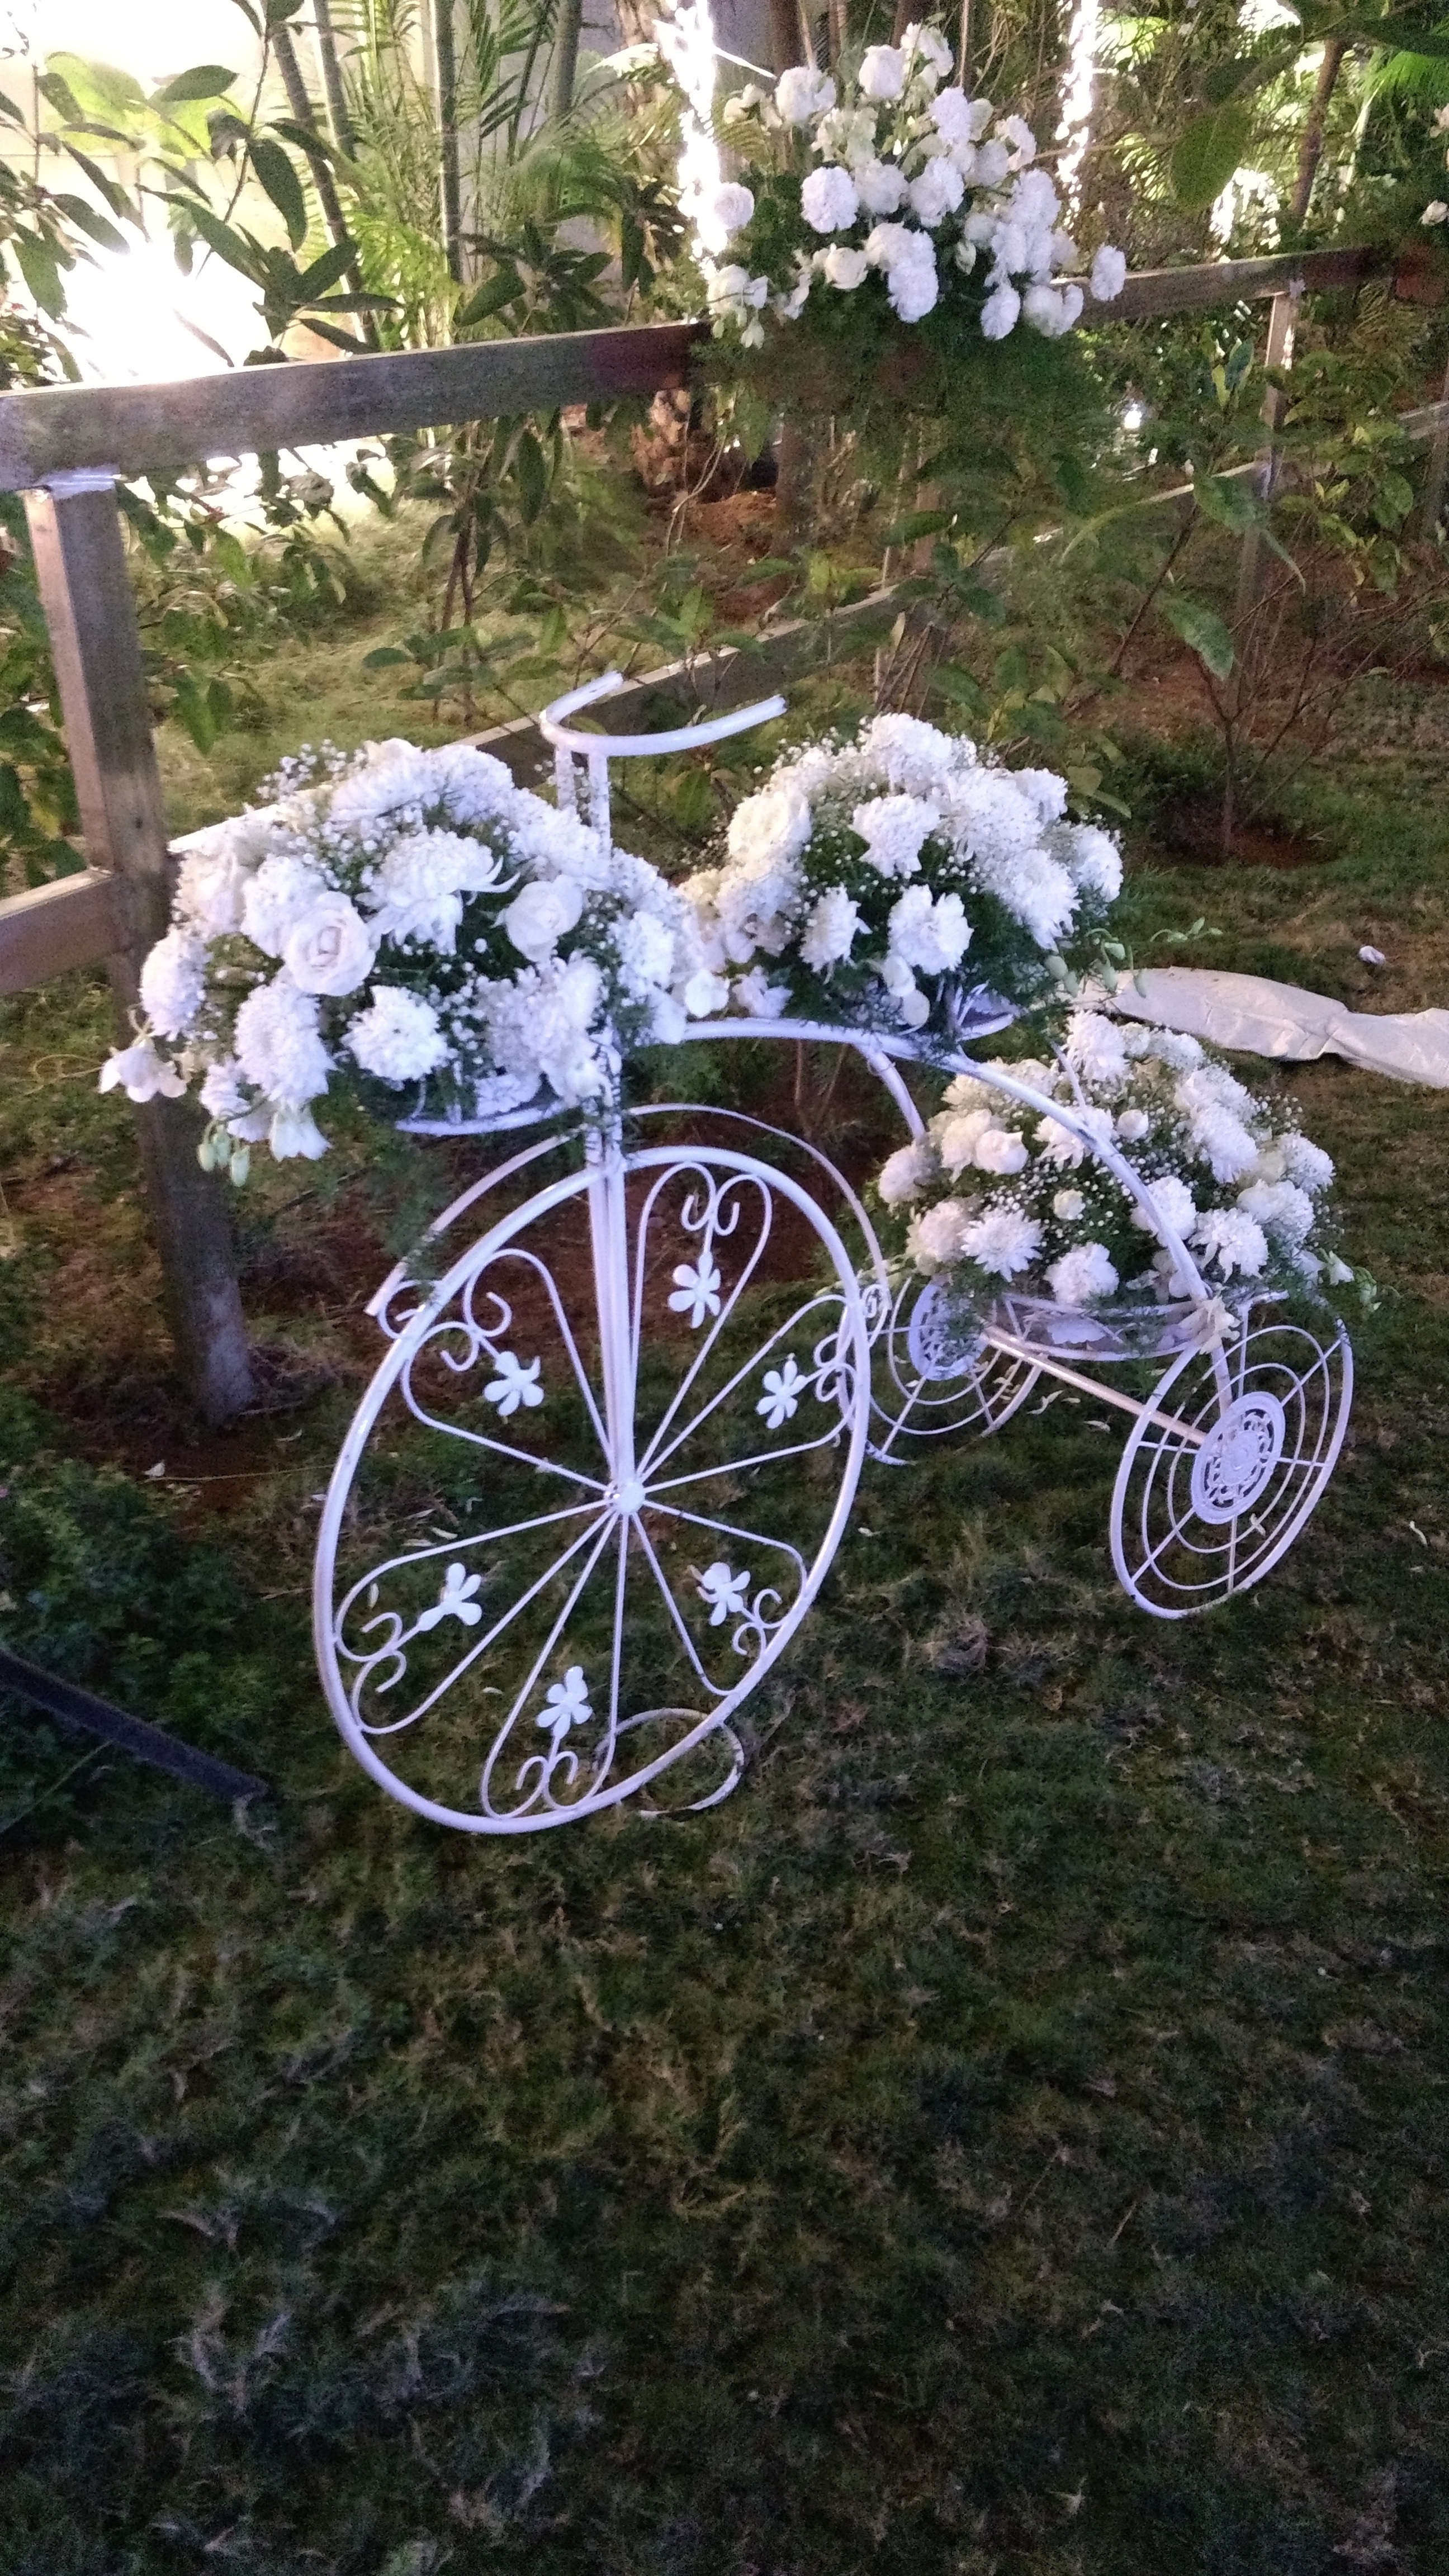
wheel, flower, bicycle, vehicle, rim, carriage, white flowers, love it, gardening stand